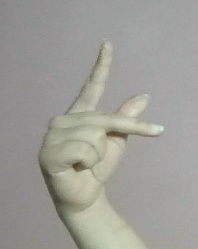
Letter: dha